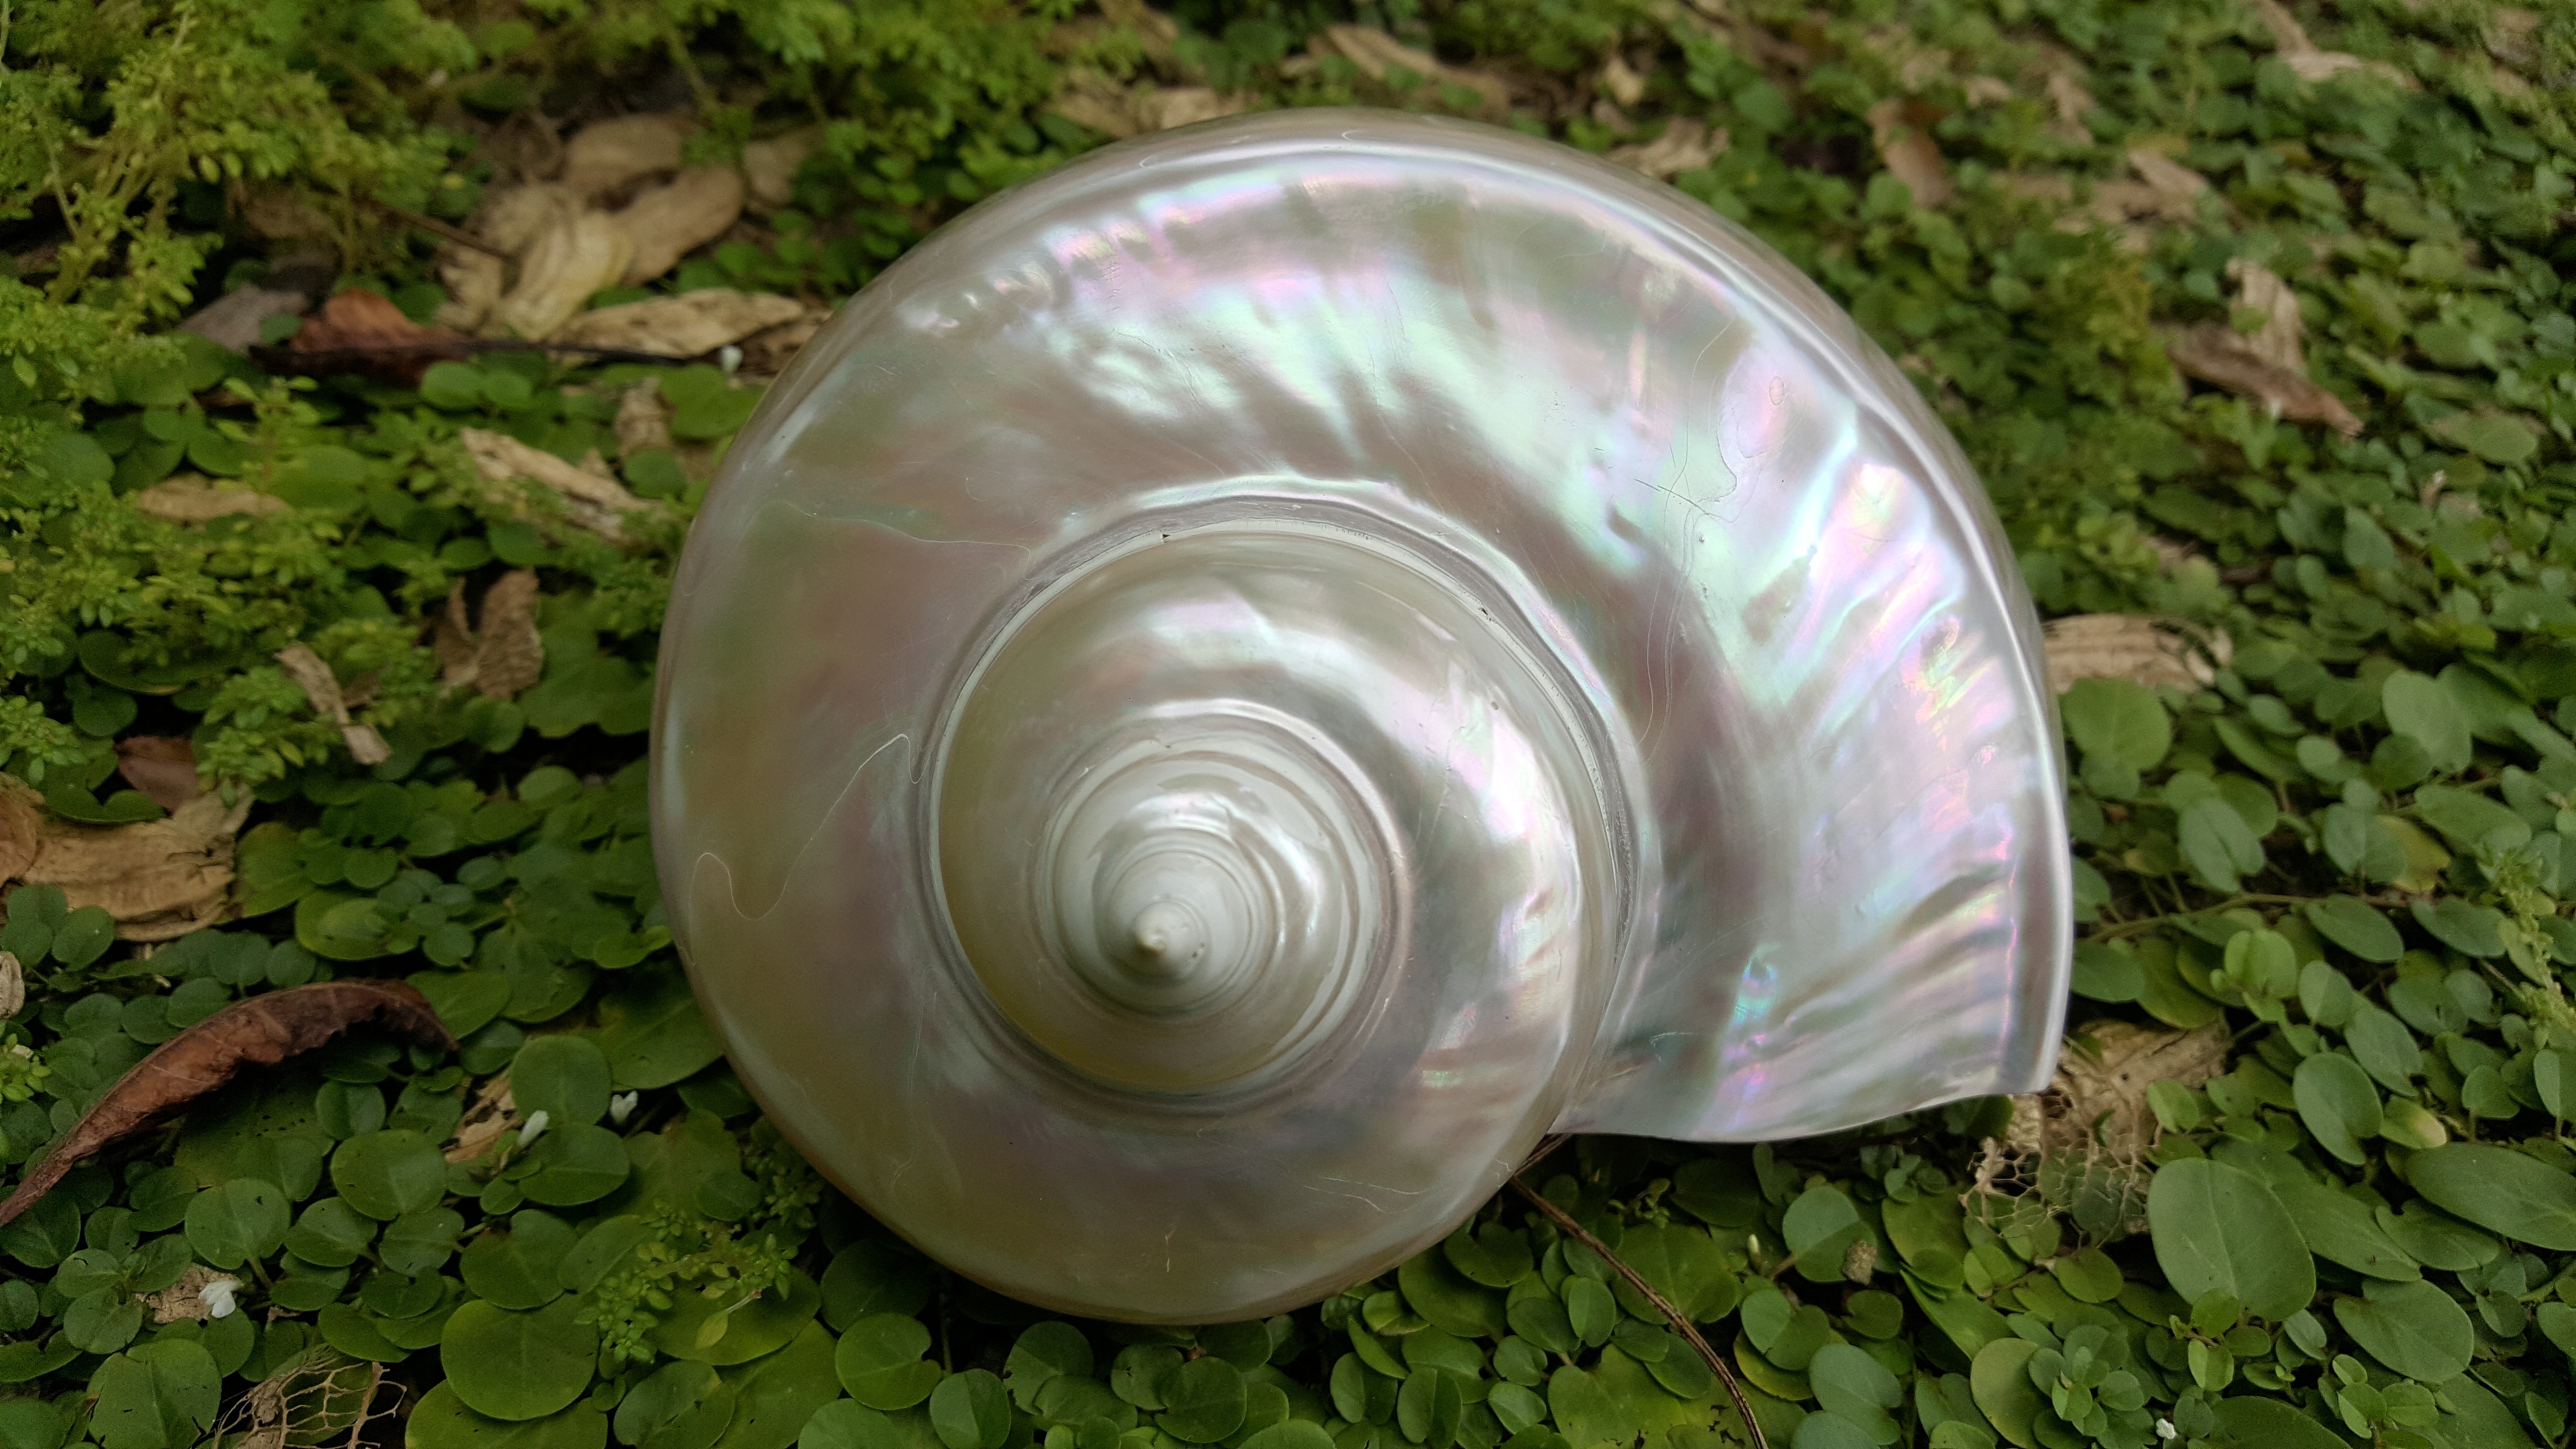
wheel, green, material, fern, shell, invertebrate, snail, pearl fire, oud shells, nautilus sea, nautilus green, mother of pearl, conch pearls, snails and slugs